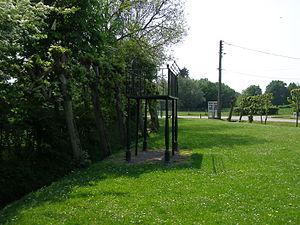
Ancien kiosque à musique.
Floursies est une commune française située dans le département du Nord, en région Hauts-de-France.